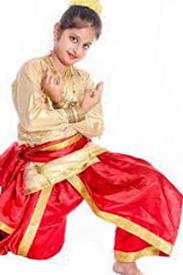
Dance form: kathak